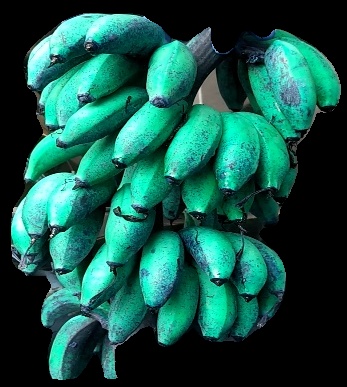
Variety: rasbale
Grade: grade3